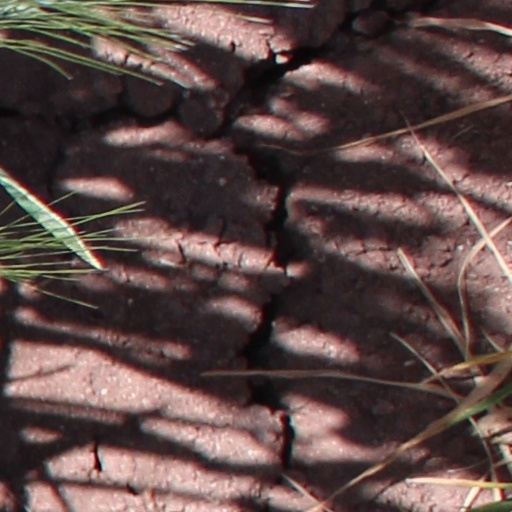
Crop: wheat